Vladyslav Bukhariev

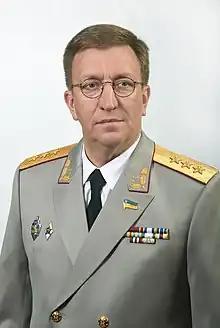
Bukhariev in 2021

Vladyslav Viktorovych Bukhariev (born 14 March 1969) is a Ukrainian politician and intelligence officer who served as head of the Foreign Intelligence Service of Ukraine from June to September 2019. He was previously a People's Deputy of Ukraine from 2014 to 2019, representing Ukraine's 162nd electoral district as a member of Batkivshchyna.